David Clark (New Zealand politician)

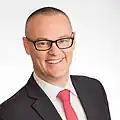
Clark in 2020

David Scott Clark (born 5 January 1973) is a former New Zealand Labour Party politician.